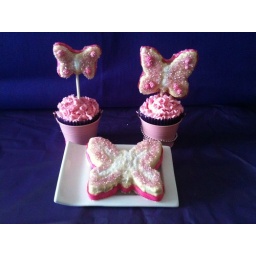
Vanilla sponge butterflies coated in white chocolate and vanilla cupcakes